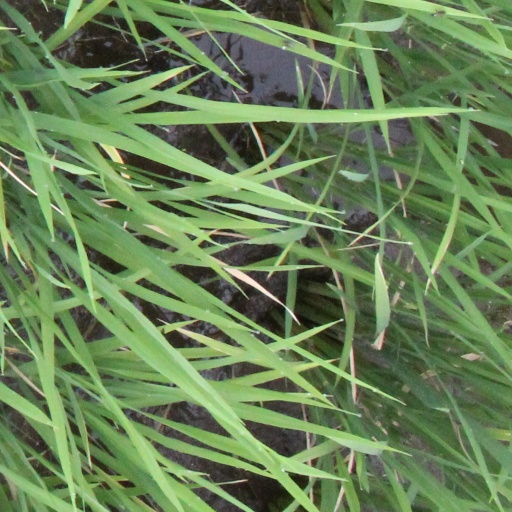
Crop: rice